Torquay United F.C.

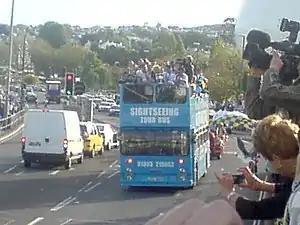
Celebratory open top bus tour following 2009 promotion back to the Football League

During the following summer Rioch was named manager, and the following 1982–83 campaign saw United finish 12th, but reached the fourth round of the FA Cup for the third time, going out of the competition at Plainmoor after a thrilling 3–2 defeat at the hands of Sheffield Wednesday. United would go on to finish the season in a strong 9th place. However, in Webb's first full season at the helm, the 1984–85 season United finished bottom of Division Four and had to apply for re-election to stay in the Football League. For the second successive year United finished bottom of Division Four, and again successfully applied for re-election. The 1986–87 season saw the club survive automatic relegation to the Football Conference by drawing their last game with a goal in injury-time, which had been added after a Torquay player was bitten by a police dog.